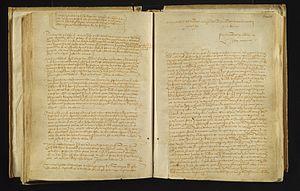
Les capitulations de Santa Fe est un contrat entre Christophe Colomb et les Rois catholiques, Isabelle Iʳᵉ de Castille et Ferdinand II d'Aragon, signé le 17 avril 1492, quelques mois après l'achèvement de la Reconquista, dans le camp militaire de Santa Fe de la Vega, dans l'actuelle province espagnole de Grenade. Dans ce document, Colomb détaille toutes les demandes aux Rois catholiques dont il fait dépendre son entreprise d'une route vers les Indes, celle-là même qui allait conduire à la découverte des Amériques. Les capitulations de Santa Fe sont considérées comme un des contrats les plus importants jamais conclus entre une personne privée et son souverain.